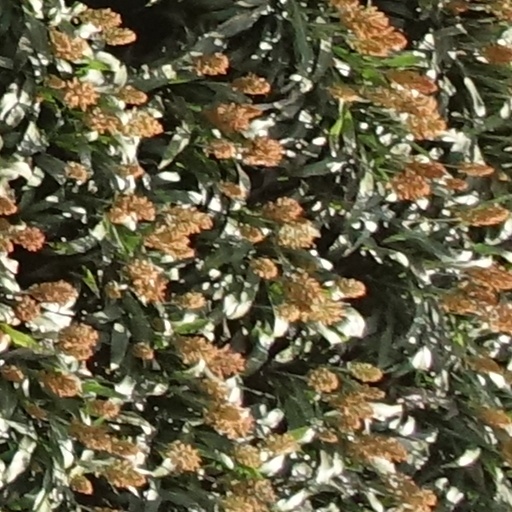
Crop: sorghum